The Independents (film)

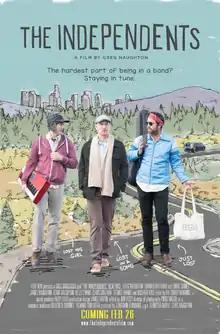
Official release poster

The Independents is a 2018 American musical comedy-drama film written and directed by Greg Naughton, who stars alongside Rich Price and Brian Chartrand. The film is loosely based on the formation of the trio's real-life band, The Sweet Remains. It premiered at the Santa Barbara International Film Festival in February 2018, and was released three years later on February 26, 2021.